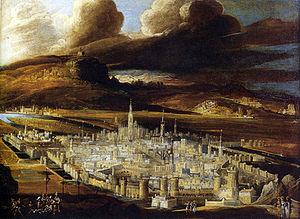
Didier Barra est un peintre lorrain du XVIIᵉ siècle. Il fut principalement actif en Italie.
Monsù Desiderio est un pseudonyme pour les peintres lorrains François de Nomé et Didier Barra, actifs au XVIIᵉ siècle en Italie.
Metz, la préfecture du département de la Moselle en France, a une histoire enregistrée datant de plus de 3000 ans. Pendant ce temps, elle fut successivement un oppidum celtique, une ville gallo-romaine importante, capitale mérovingienne du royaume d'Austrasie, lieu de naissance de la dynastie carolingienne, berceau du chant grégorien et l'une des plus anciennes républiques de l'ère commune en Europe. Ville importante située au cœur de l’Europe et au carrefour de différentes cultures, Metz a connu de diverses manières une intégration dans l’empire romain, la période de christianisation, les déprédations barbares, les guerres de religion, la Révolution française, la Révolution industrielle, une annexion à l'empire allemand et la seconde guerre mondiale.
Les Hauts-de-Sainte-Croix est un quartier historique de la ville de Metz en Moselle, aujourd’hui partie intégrante du quartier Ancienne Ville.